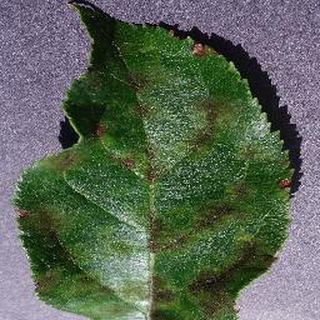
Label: apple_apple_scab